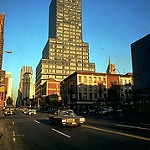
Scene: Outdoor